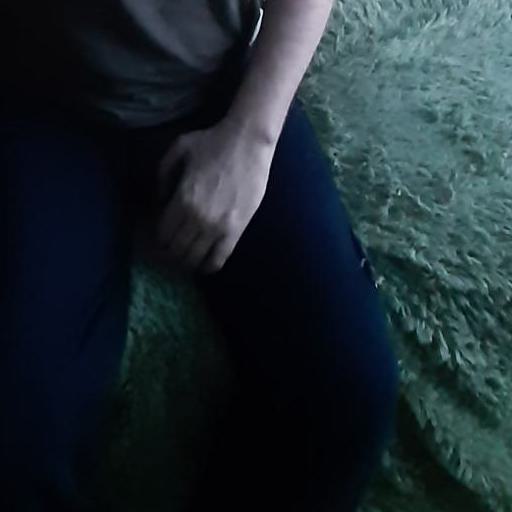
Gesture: no_gesture